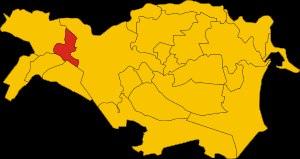
Vigarano Mainarda est une commune de la province de Ferrare dans la région Émilie-Romagne en Italie.